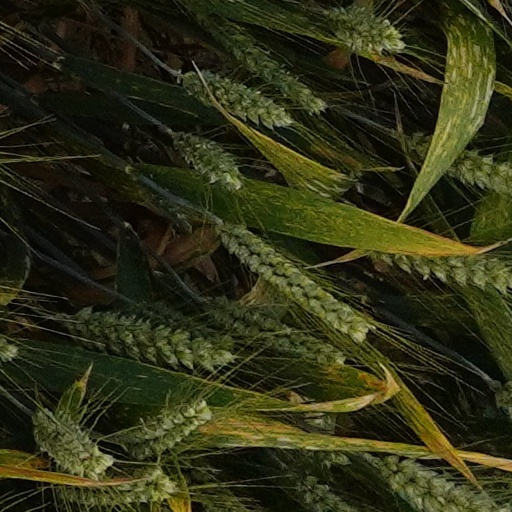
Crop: wheat